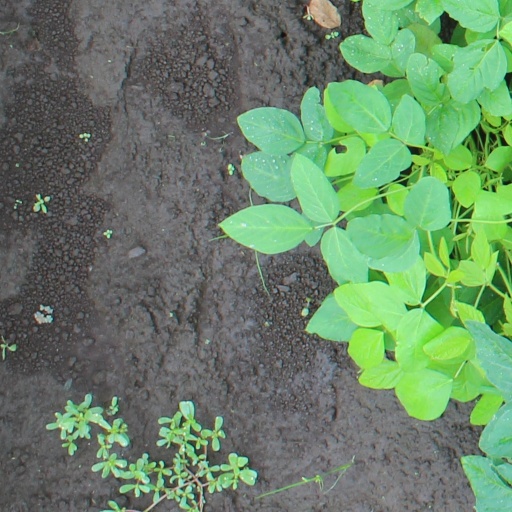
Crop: soybean